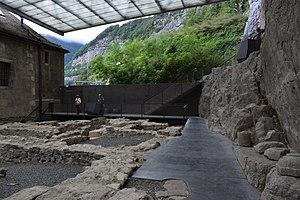
Vue de l'abbaye de Saint-Maurice, dans le canton du Valais (Suisse).